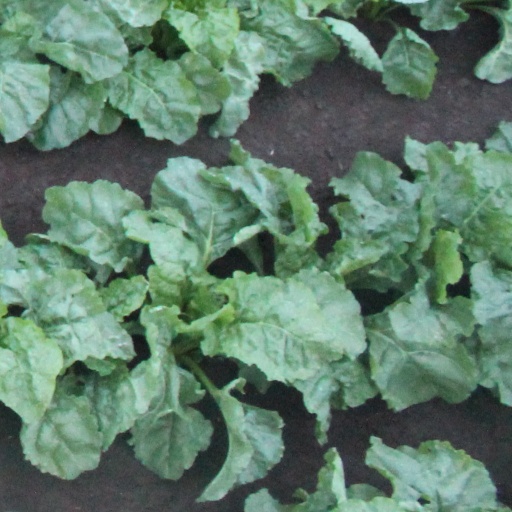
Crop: sugar beet